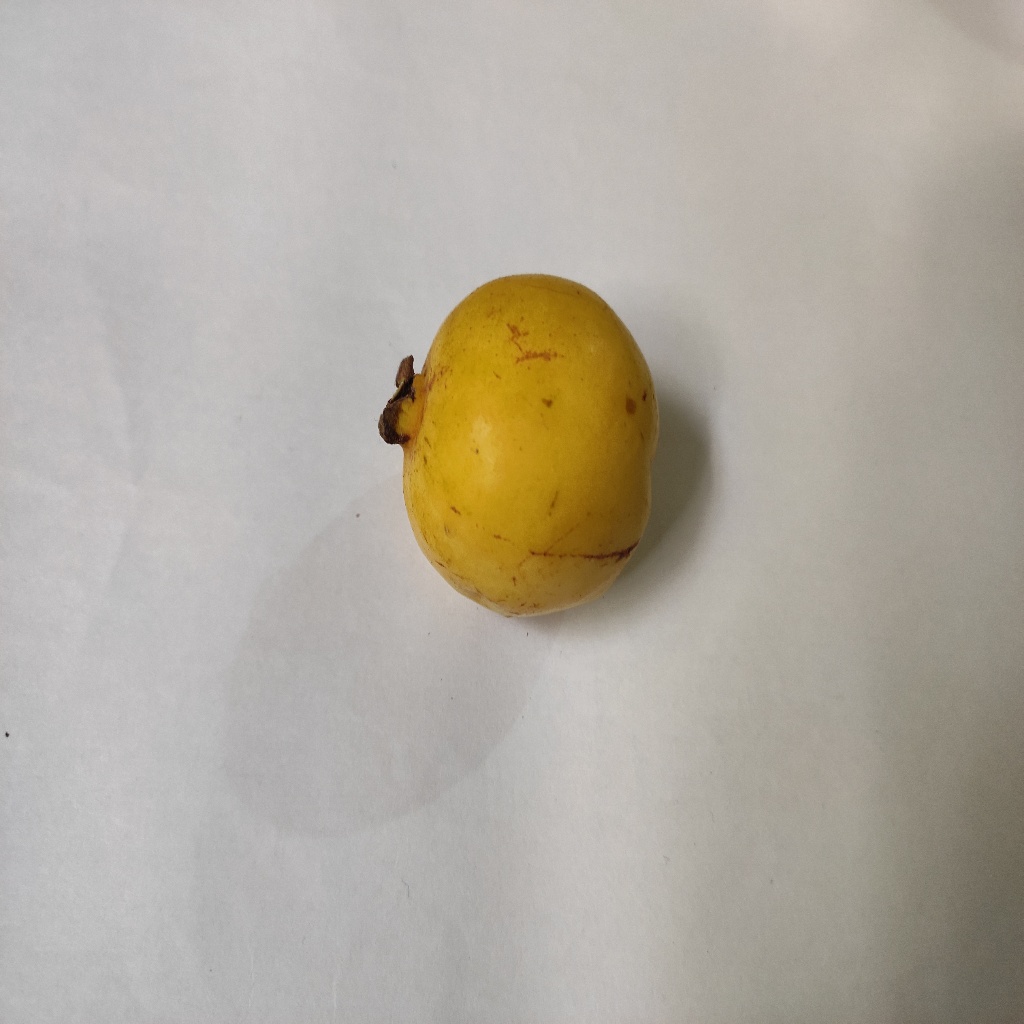
Crop: guava
Quality class: Class_A